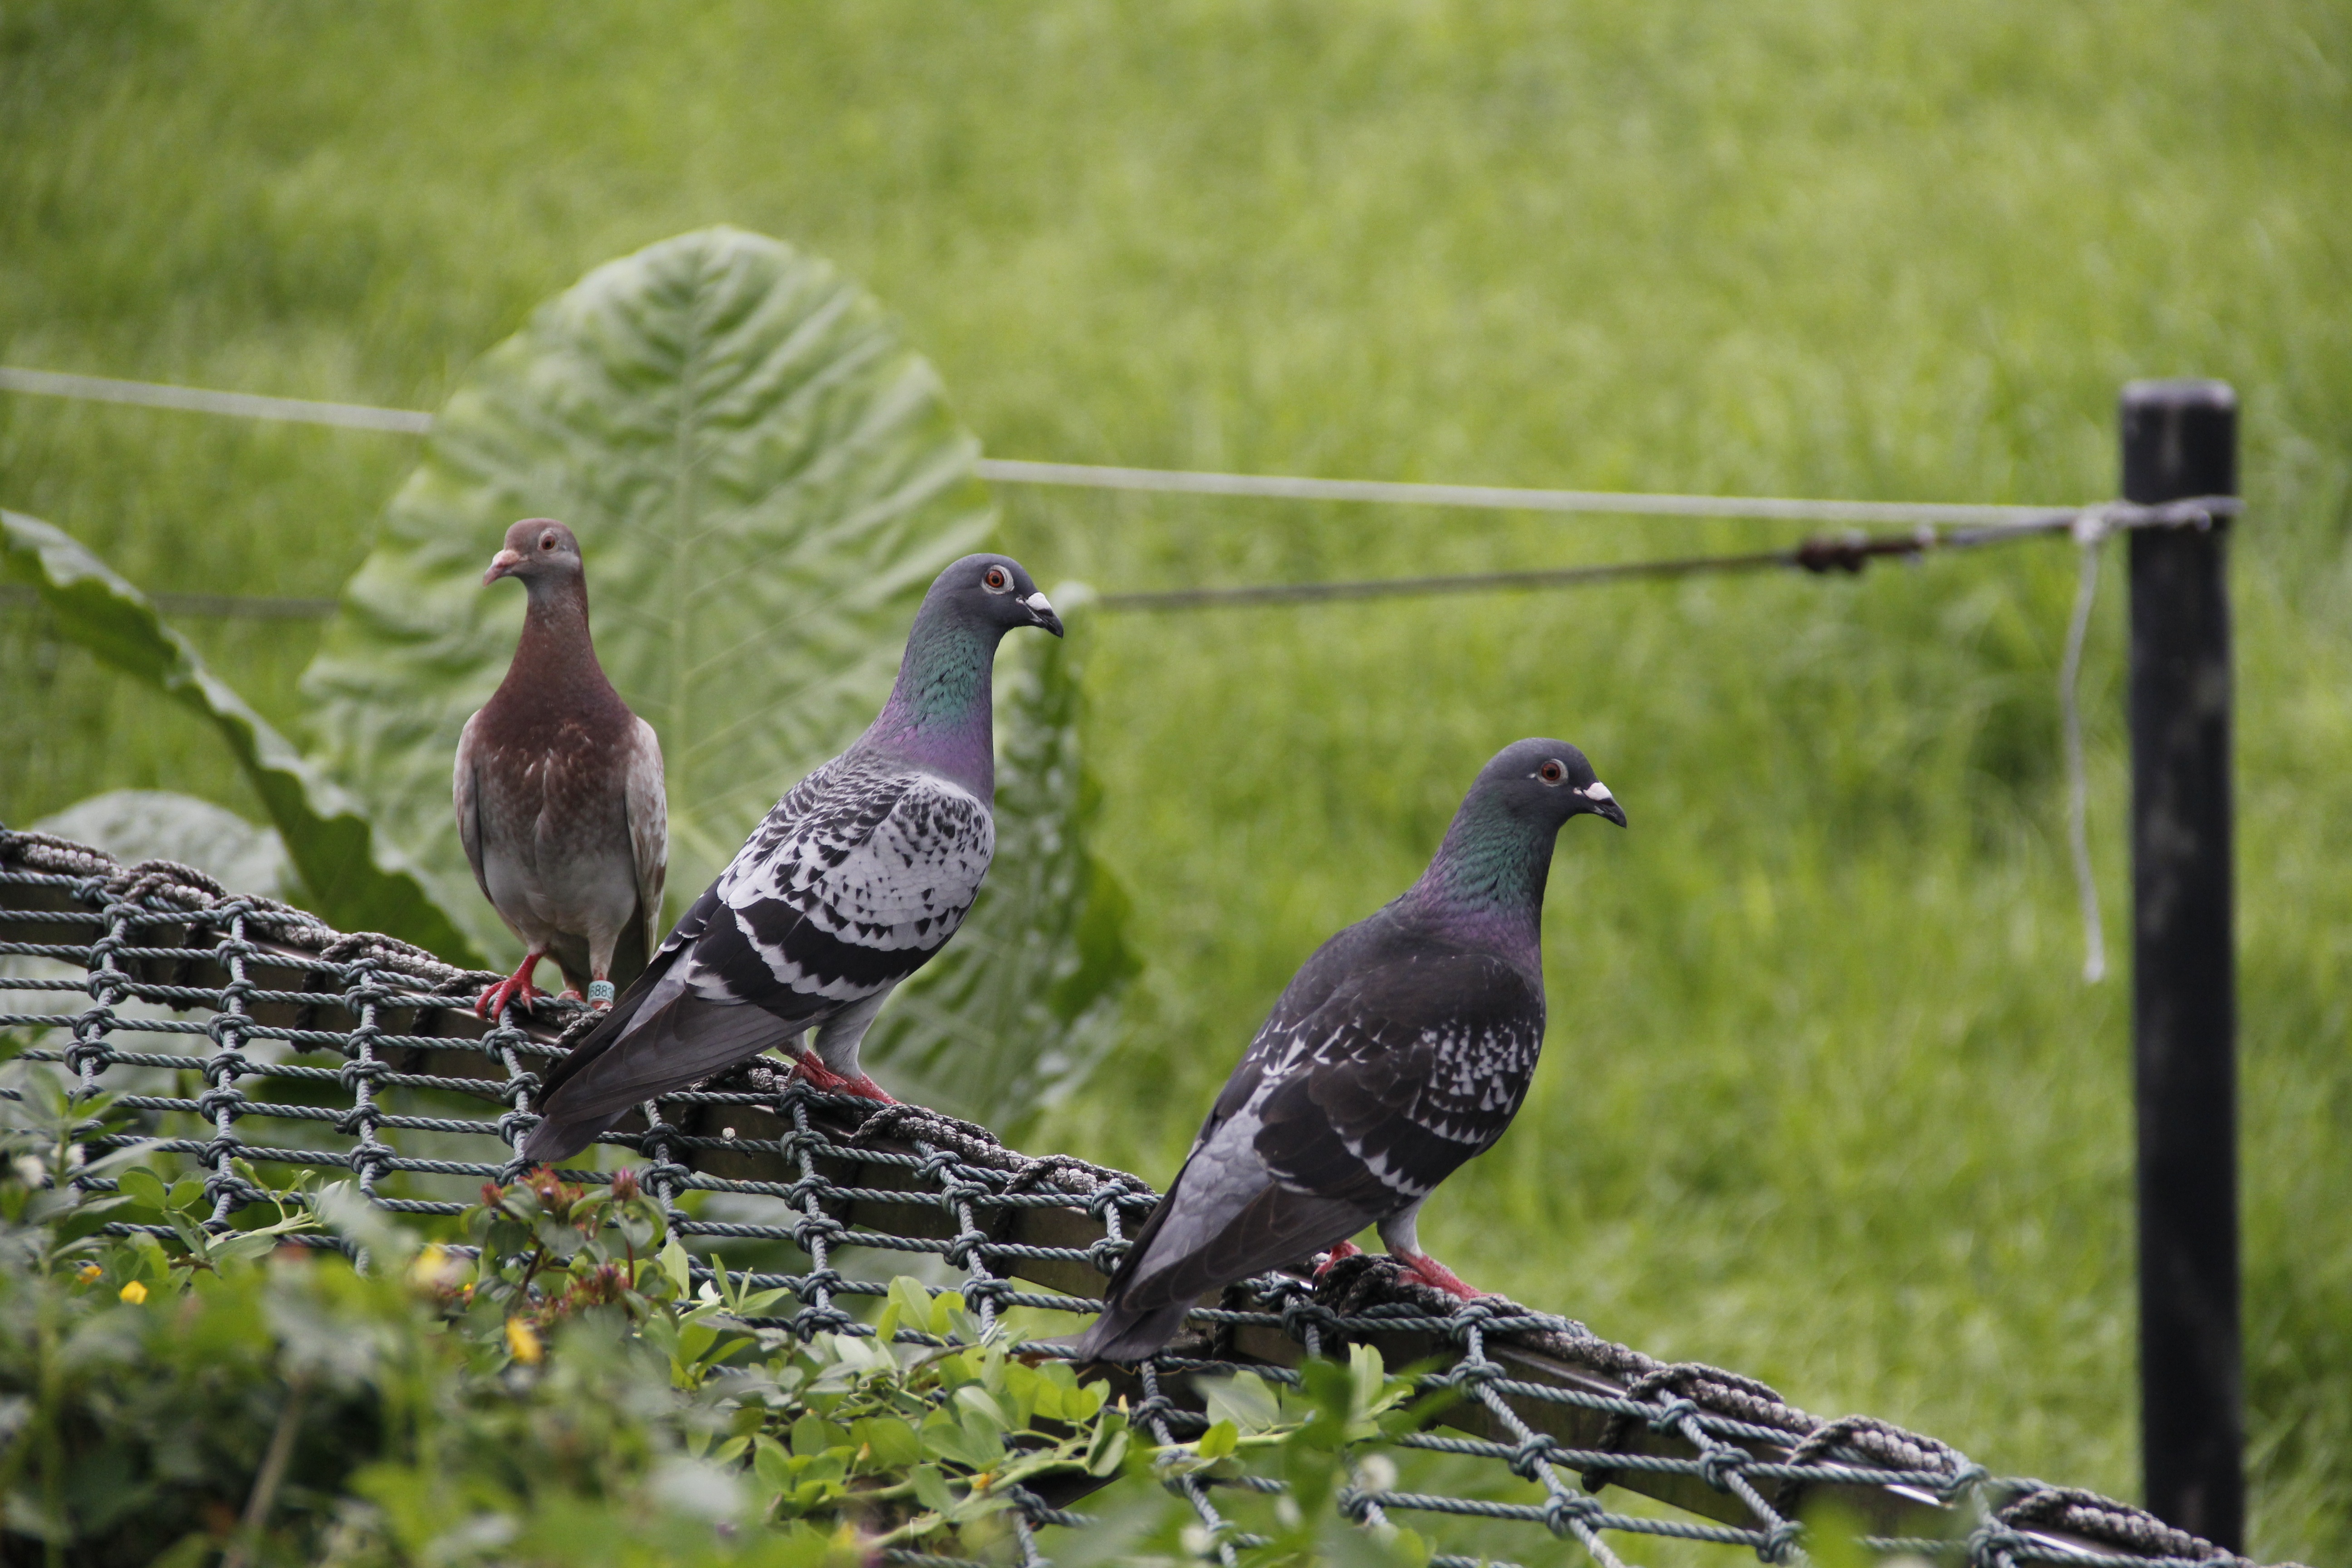
bird, wildlife, zoo, beak, natural, fresh, fauna, pigeon, vertebrate, pigeons and doves, stock dove